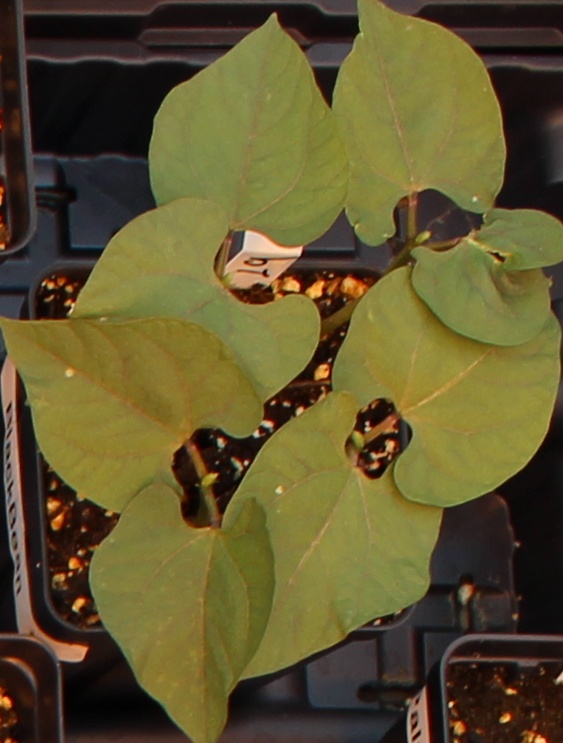
Label: Blackbean